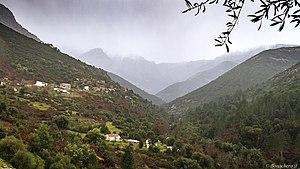
Montestremo
Manso est une commune française, située dans la circonscription départementale de la Haute-Corse et le territoire de la collectivité de Corse. La commune appartient à la microrégion du Filosorma.